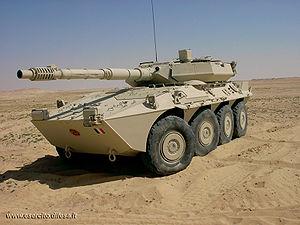
Le véhicule blindé Centauro est un chasseur de chars italien sur roues, fabriqué par IVECO et OTO Melara SpA.